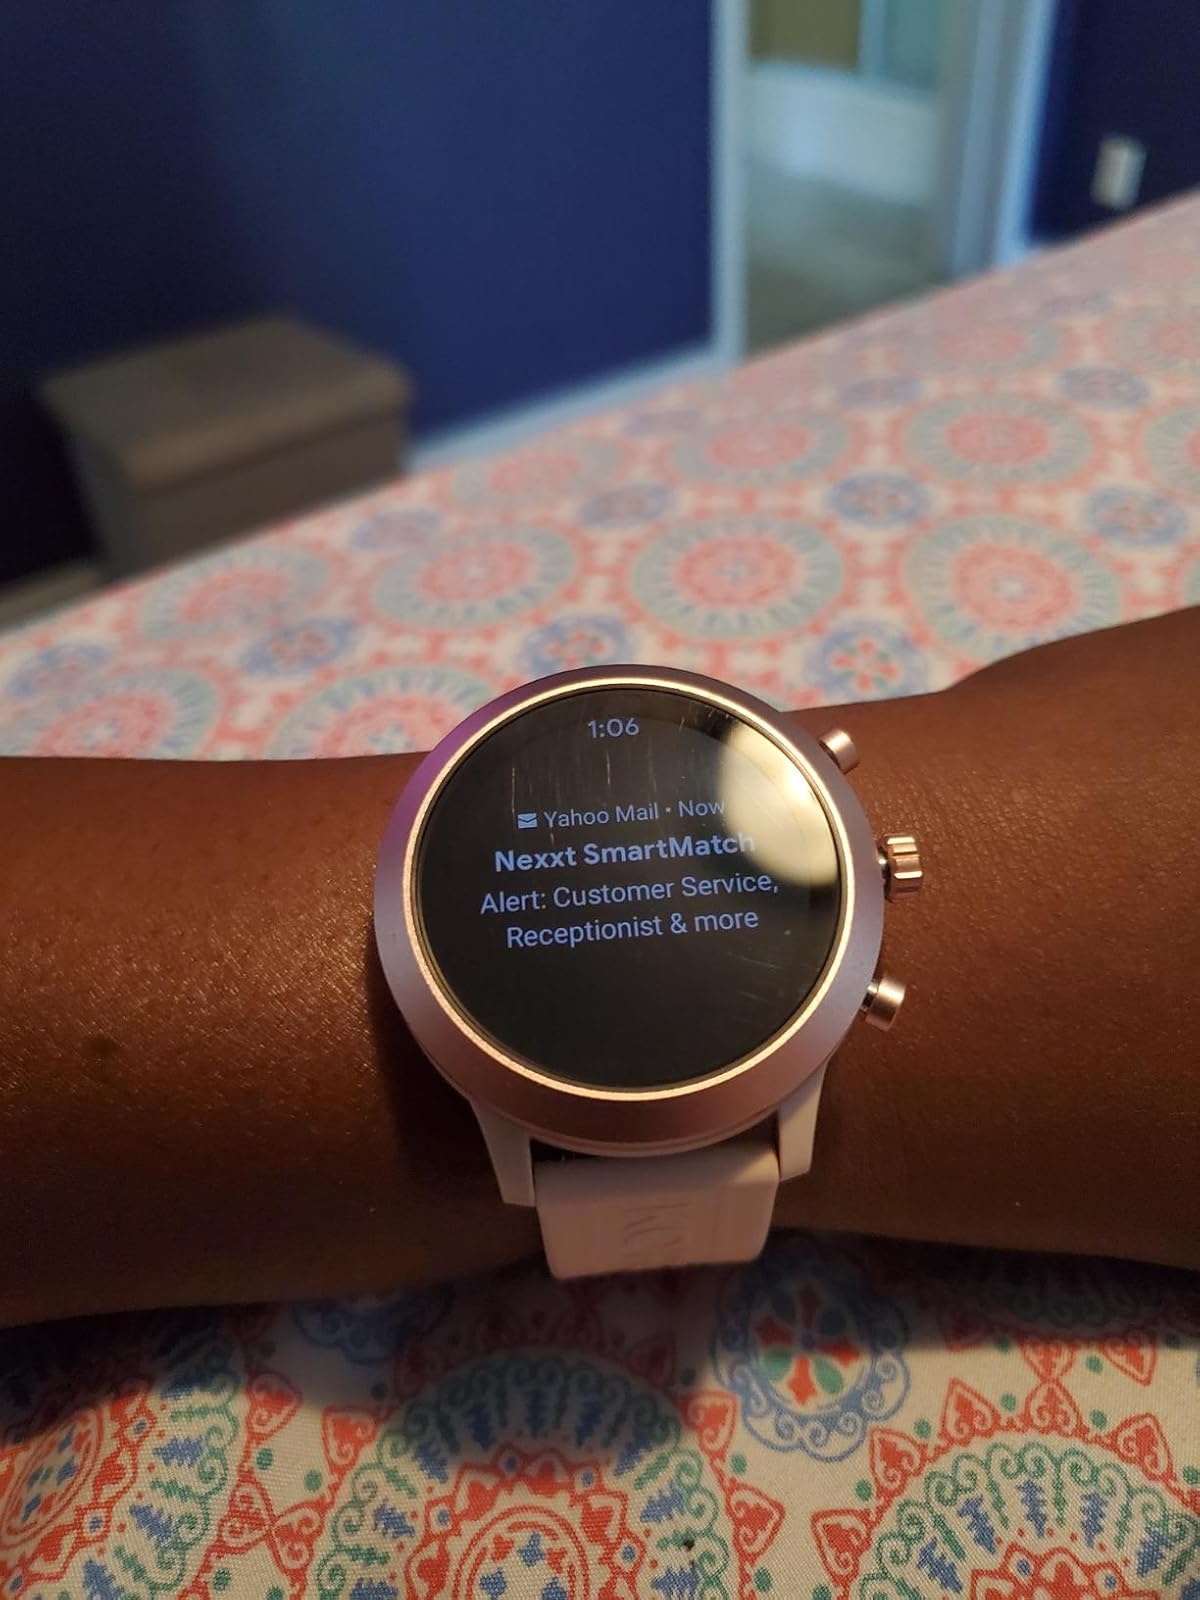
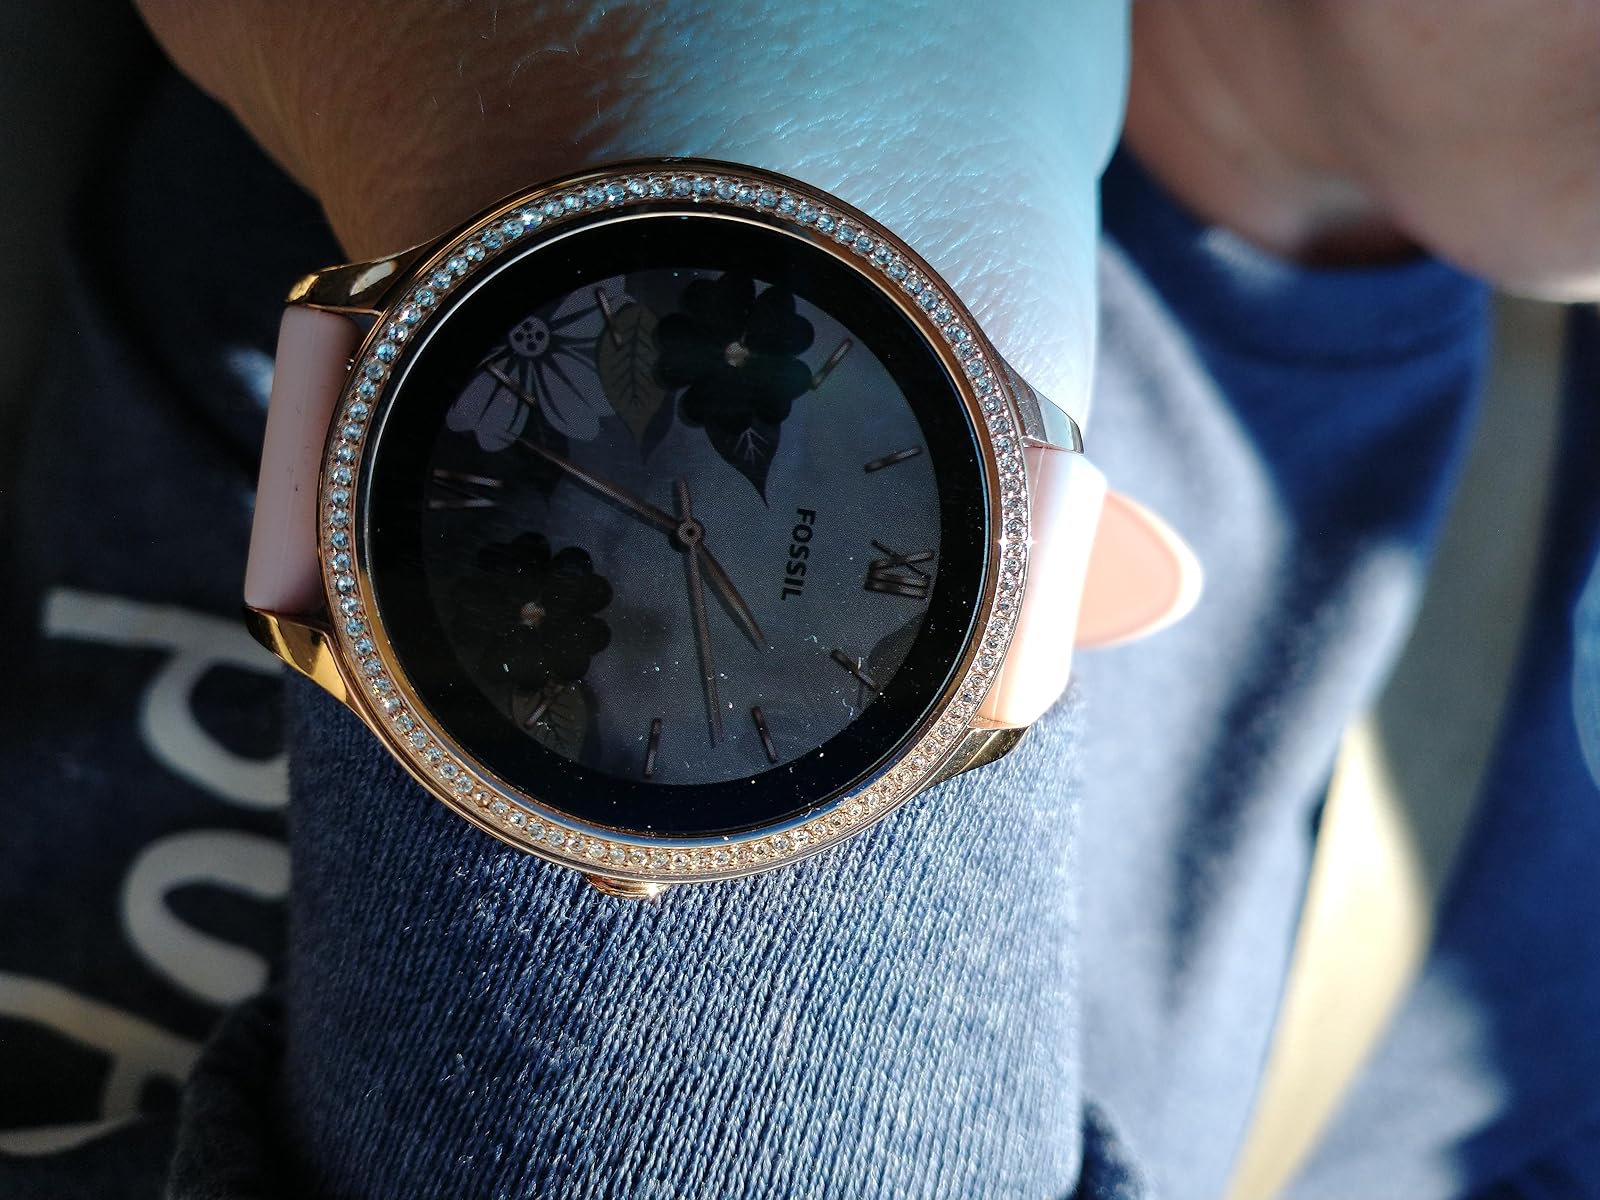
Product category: smartwatch
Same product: no